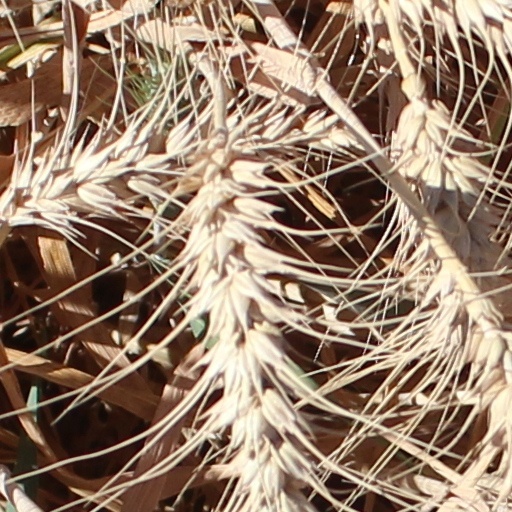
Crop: wheat